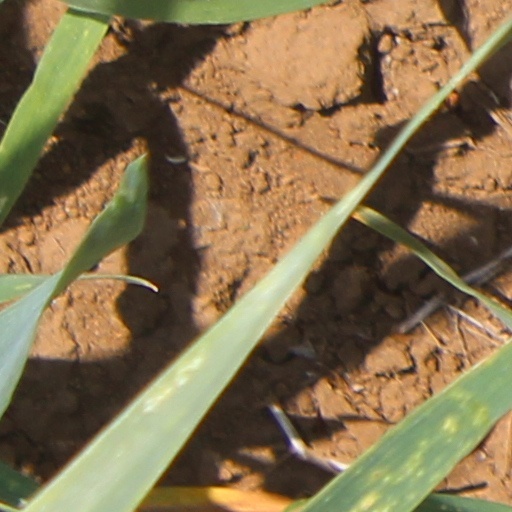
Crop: wheat